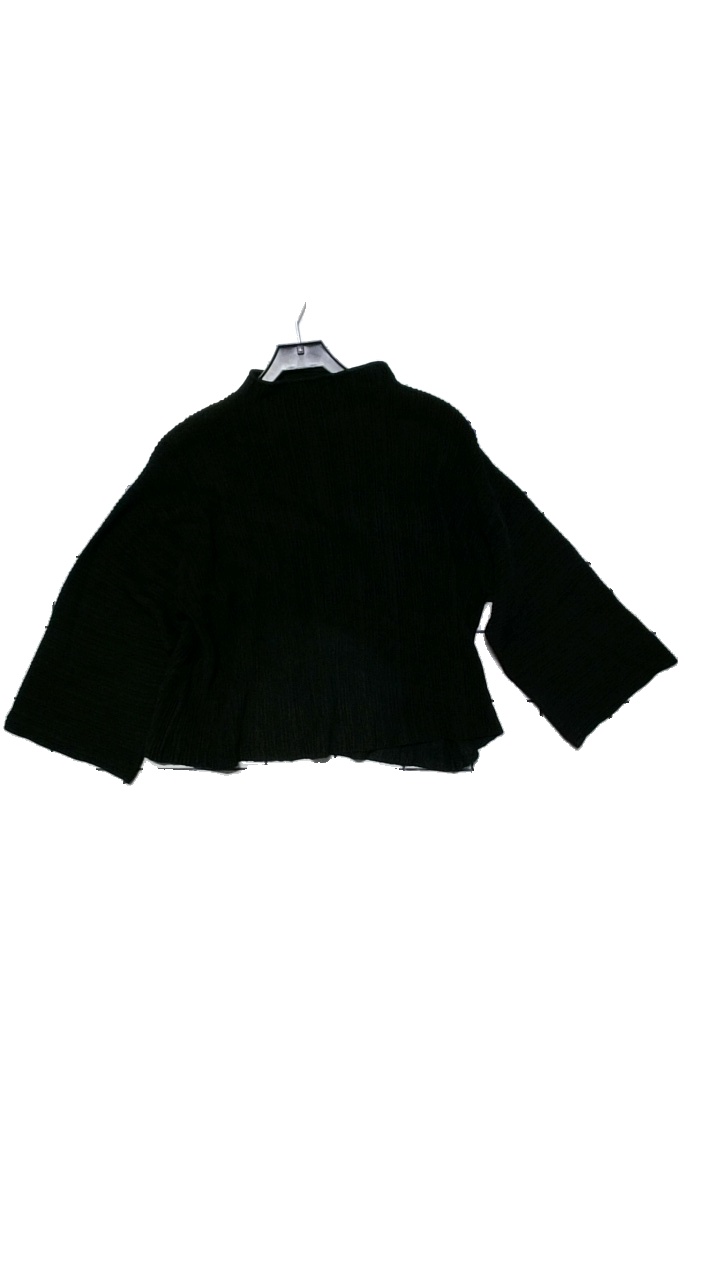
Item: Sweater (Ladies)
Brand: Wera
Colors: Black
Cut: Turtle neck, Cropped, Loose
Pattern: Striped
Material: Shell: 100% viscose. Lining: 50% viscose, 27% polyester, 23% polyamid.
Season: All
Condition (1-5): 3
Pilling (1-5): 3
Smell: Minor
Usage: Reuse
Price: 50-100